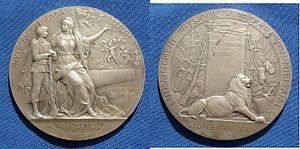
Paul Victor Grandhomme, né le 23 octobre 1851 à Paris et mort en 1944 à Saint-Briac-sur-Mer, est un peintre émailleur, orfèvre et médailleur français.